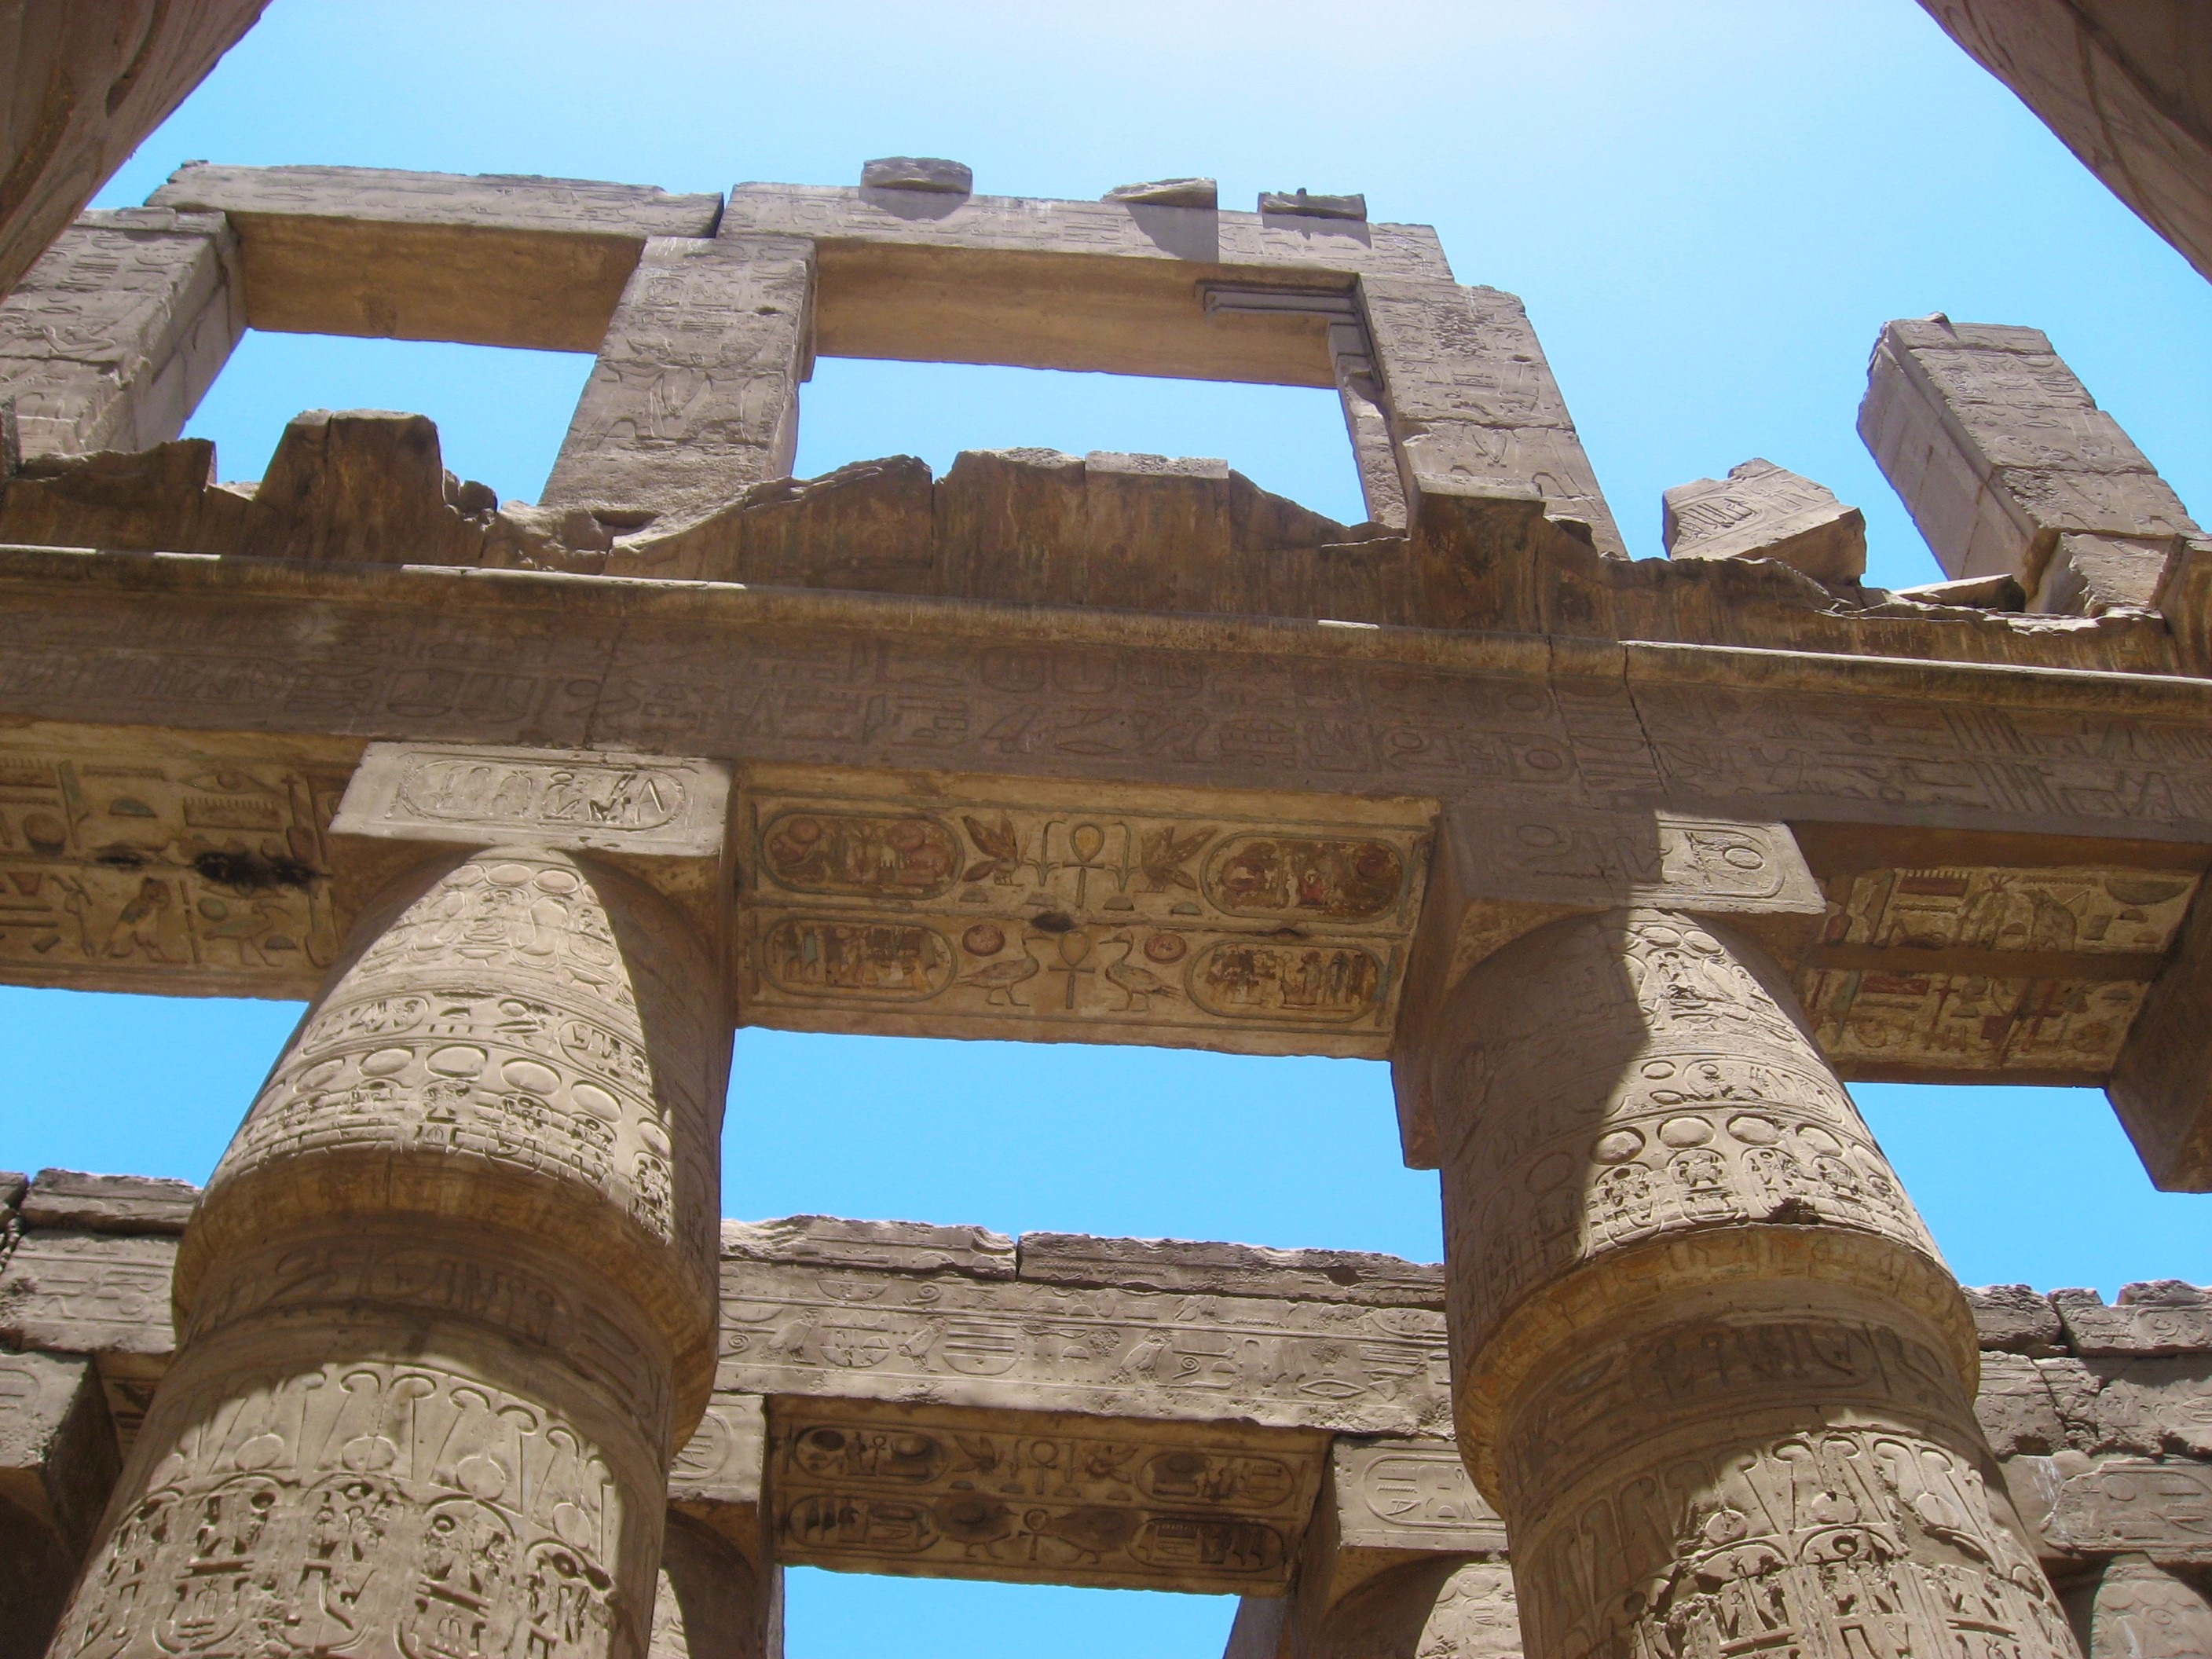
rock, architecture, structure, wood, building, wall, monument, travel, arch, pillar, column, ancient, landmark, fortification, blue sky, egypt, sculpture, art, temple, japanese, ruins, civilization, history, luxor, cylinder, pharaoh, nile, carnac, karnak temple, antomasako, megalithic, hieroglyph, ancient history